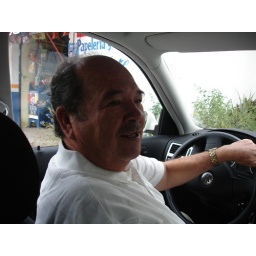
this guy, Jesus, picks me up in the morning, sometimes there's a bottle of bourbon in the door nook